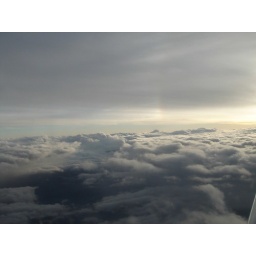
My vacation to our beach house on Oak Island in North Carolina.